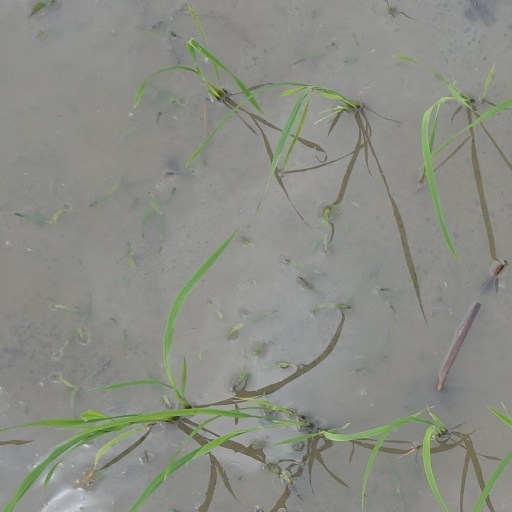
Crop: rice